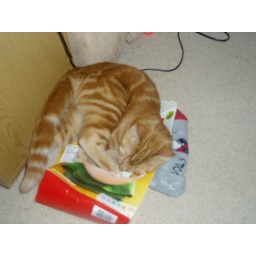
Timmy getting a ball out of the cornflake box by lying on it